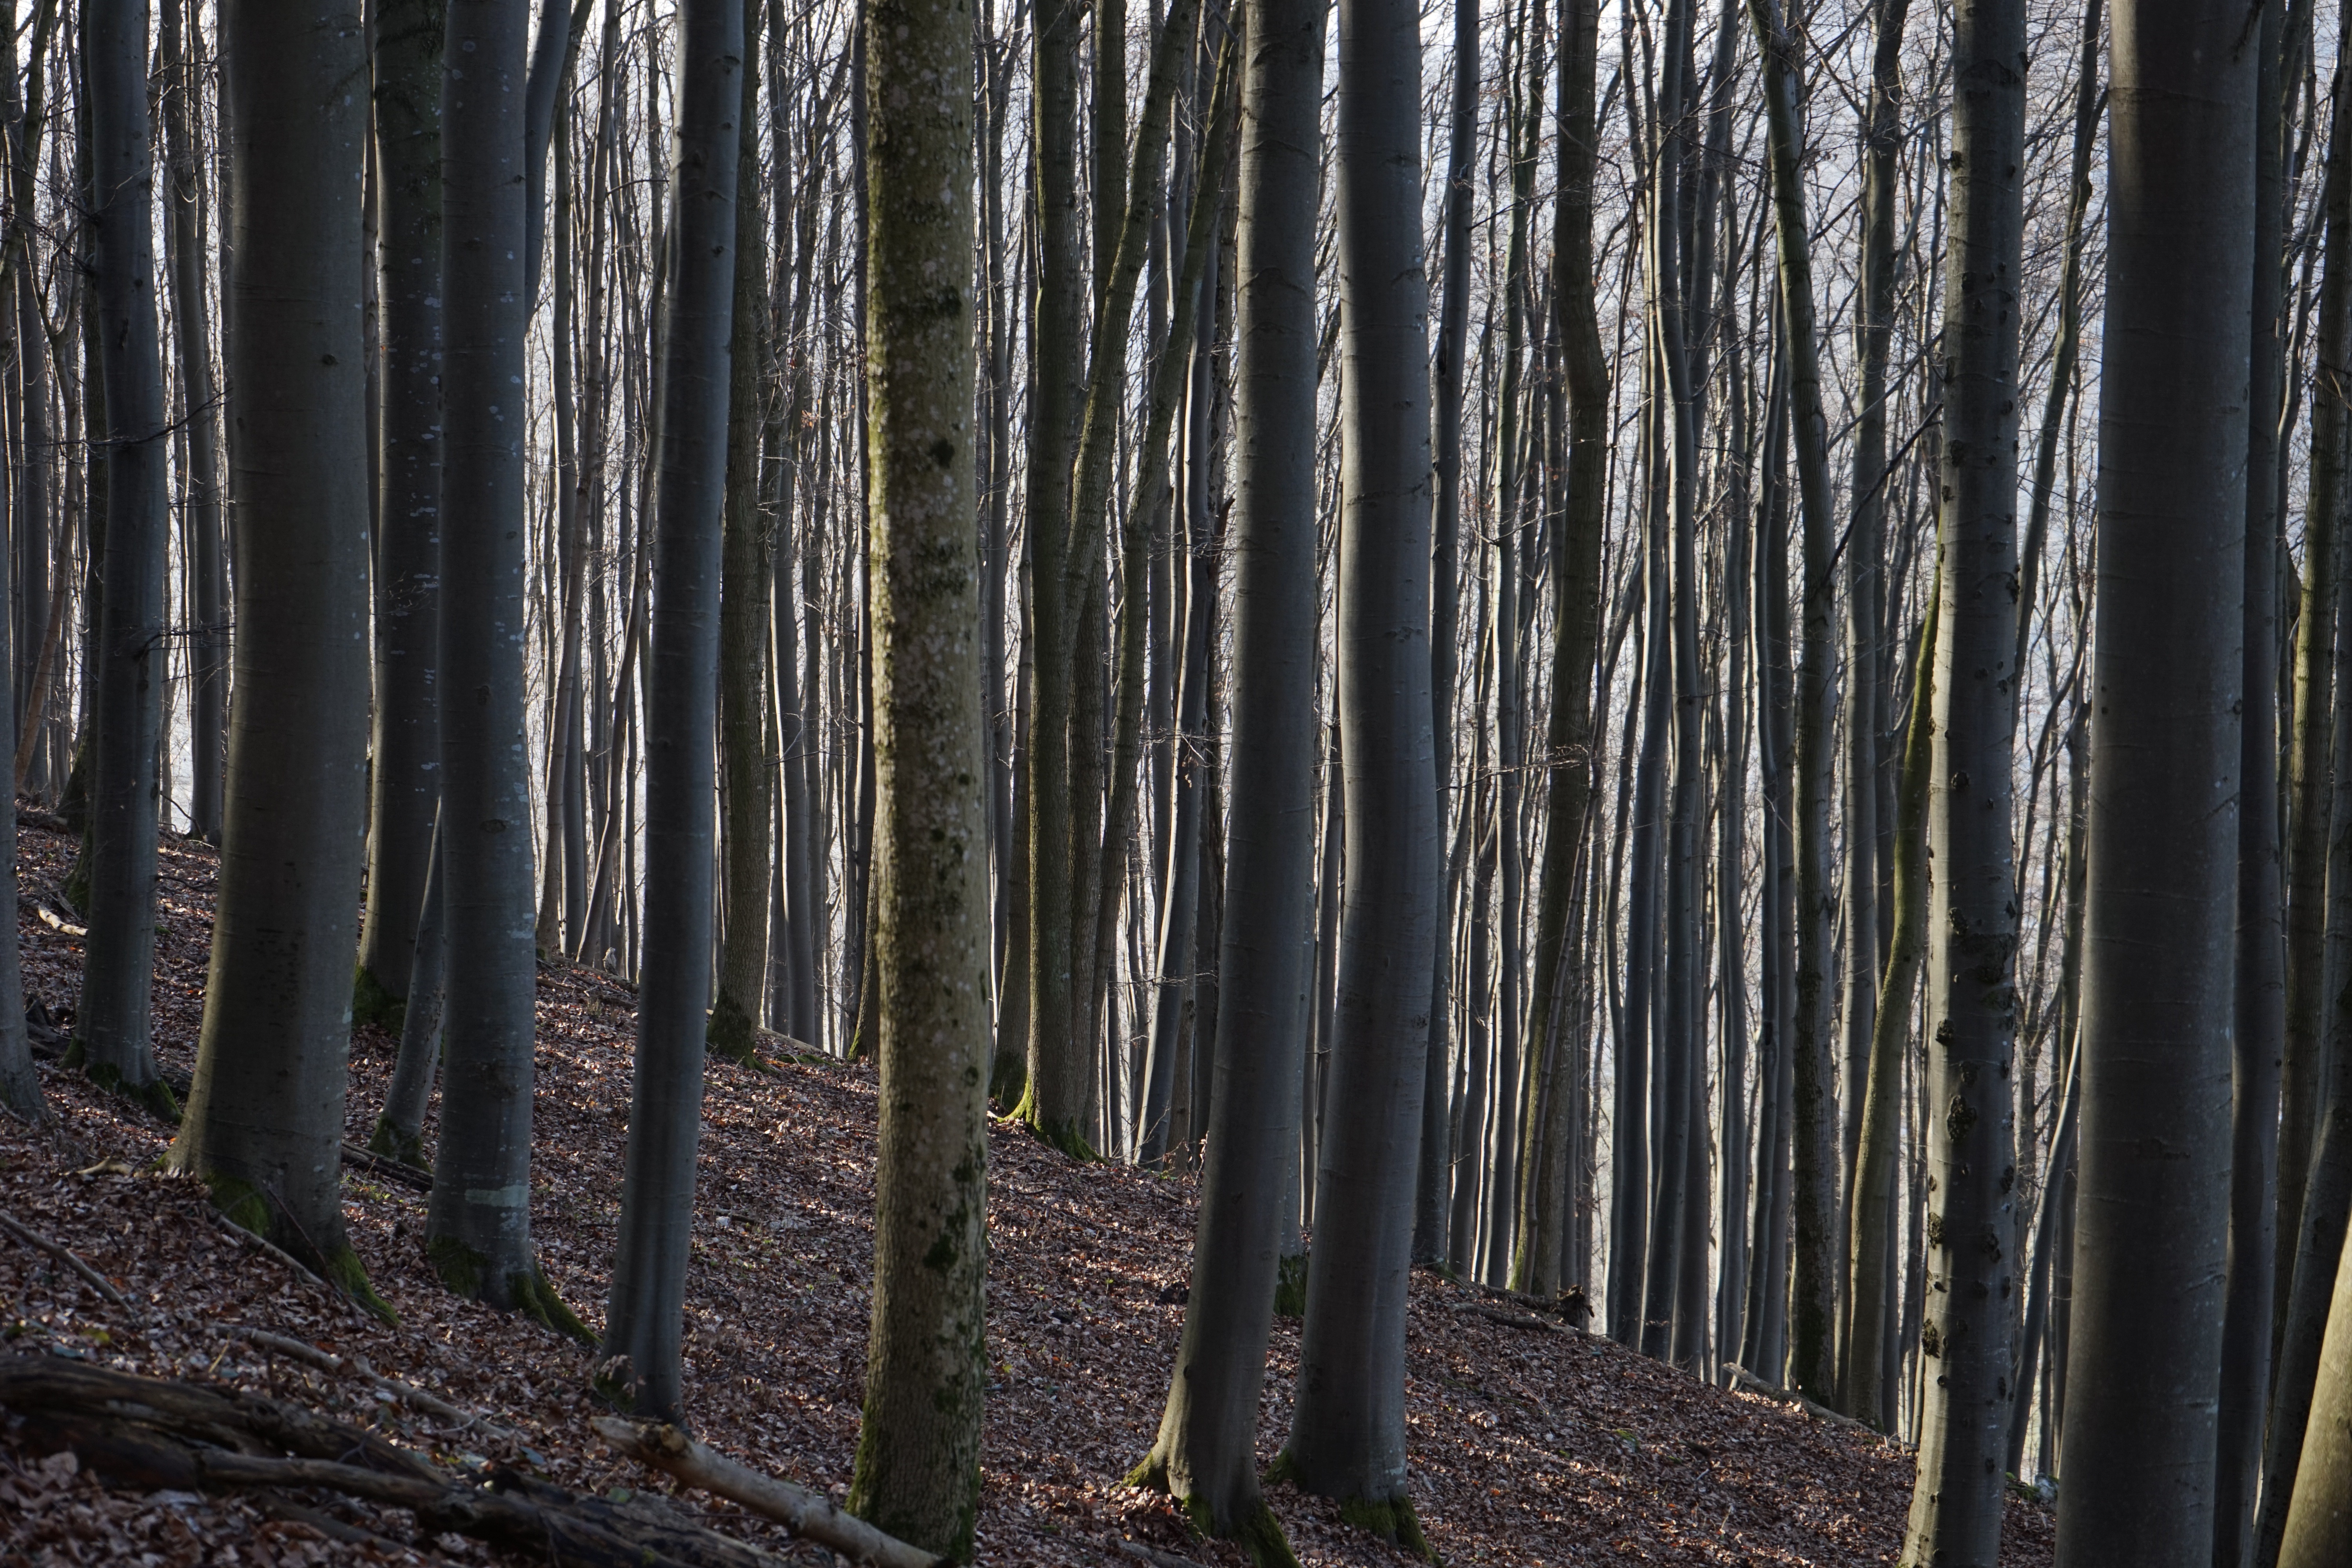
tree, nature, forest, branch, book, winter, plant, wood, sunlight, leaf, trunk, autumn, season, trees, woodland, habitat, tree trunks, strains, beech wood, beech logs, close close, natural environment, plant stem, woody plant